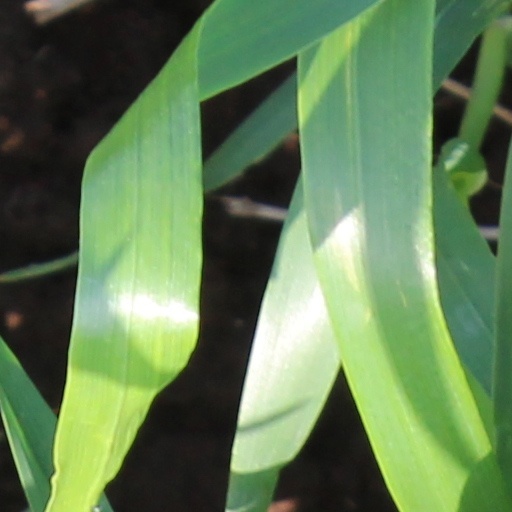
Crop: wheat